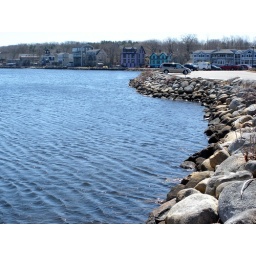
Looking across the water to the back of houses on the main street in Mahone Bay, NS